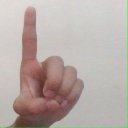
अक्षर: ड